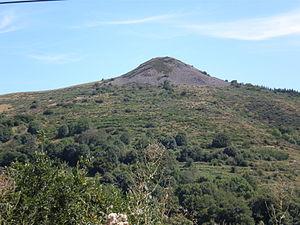
Le rocher de Gourdon (Ardèche)
Gourdon est une commune française située dans le département de l'Ardèche, en région Auvergne-Rhône-Alpes.